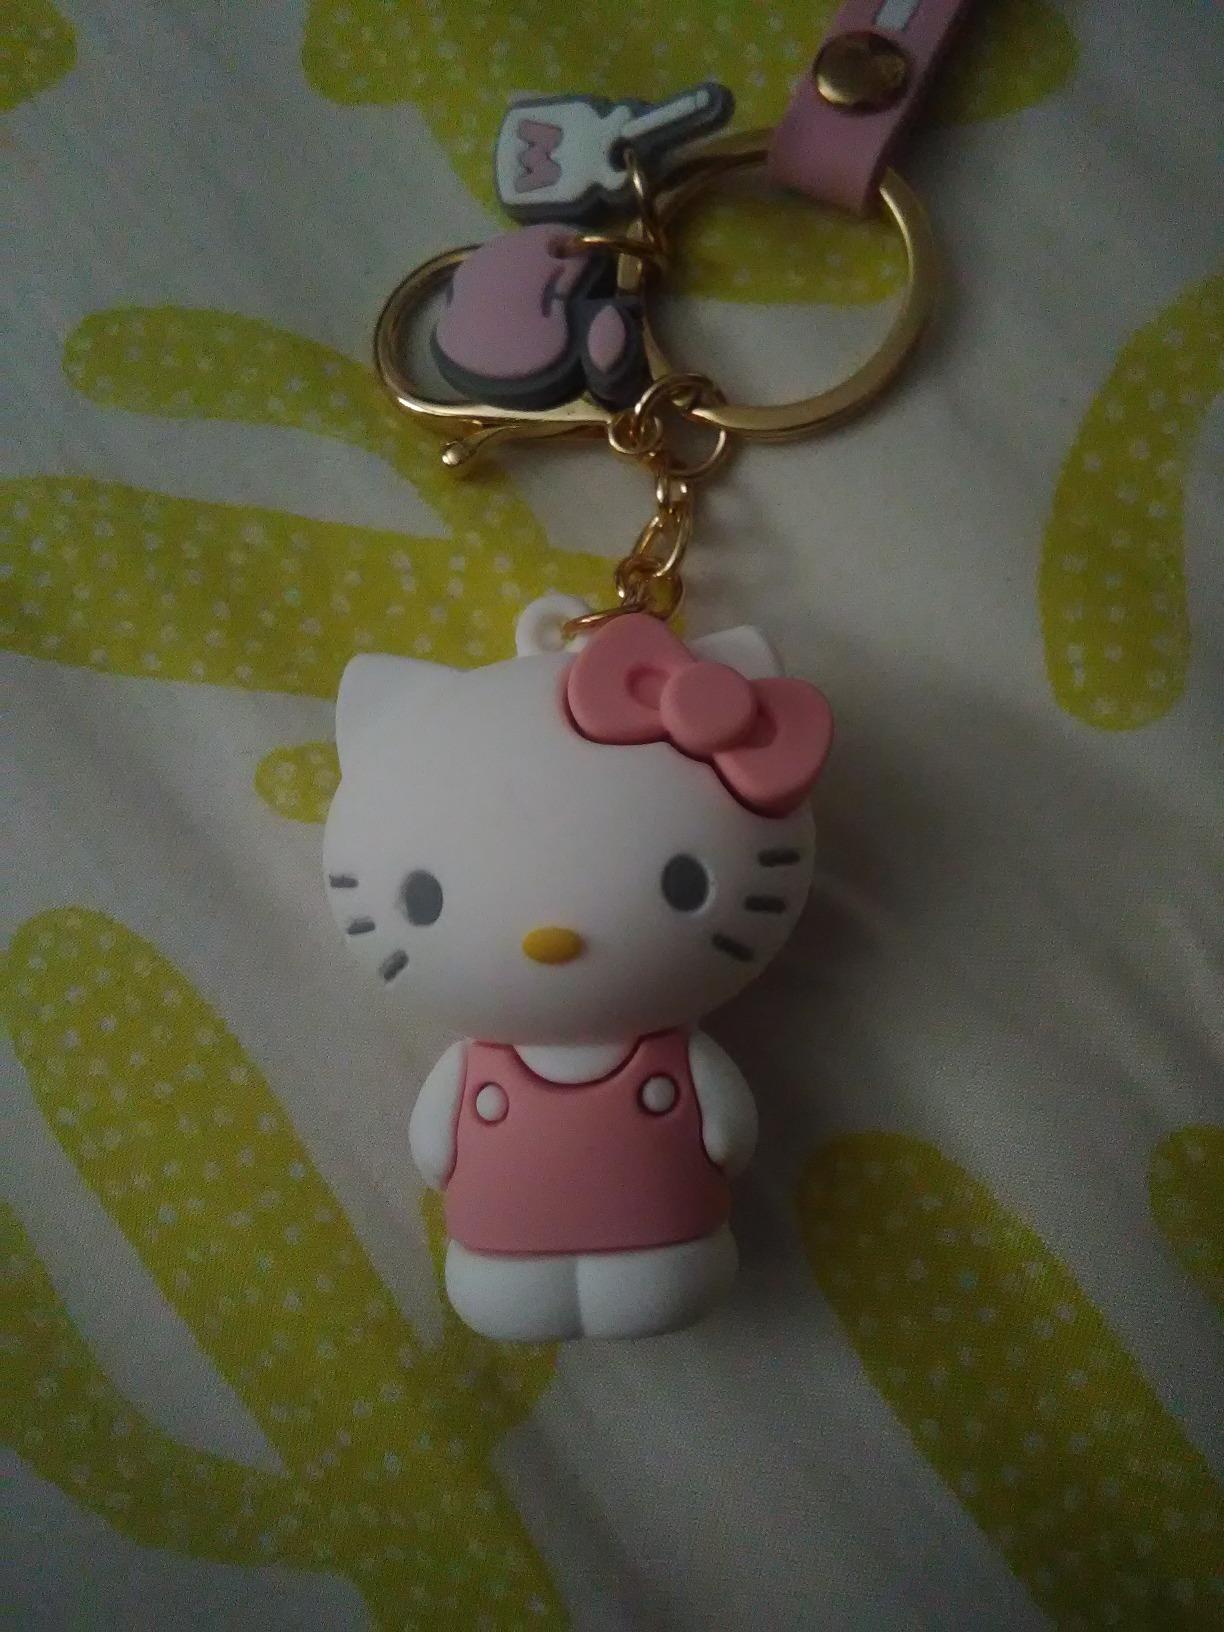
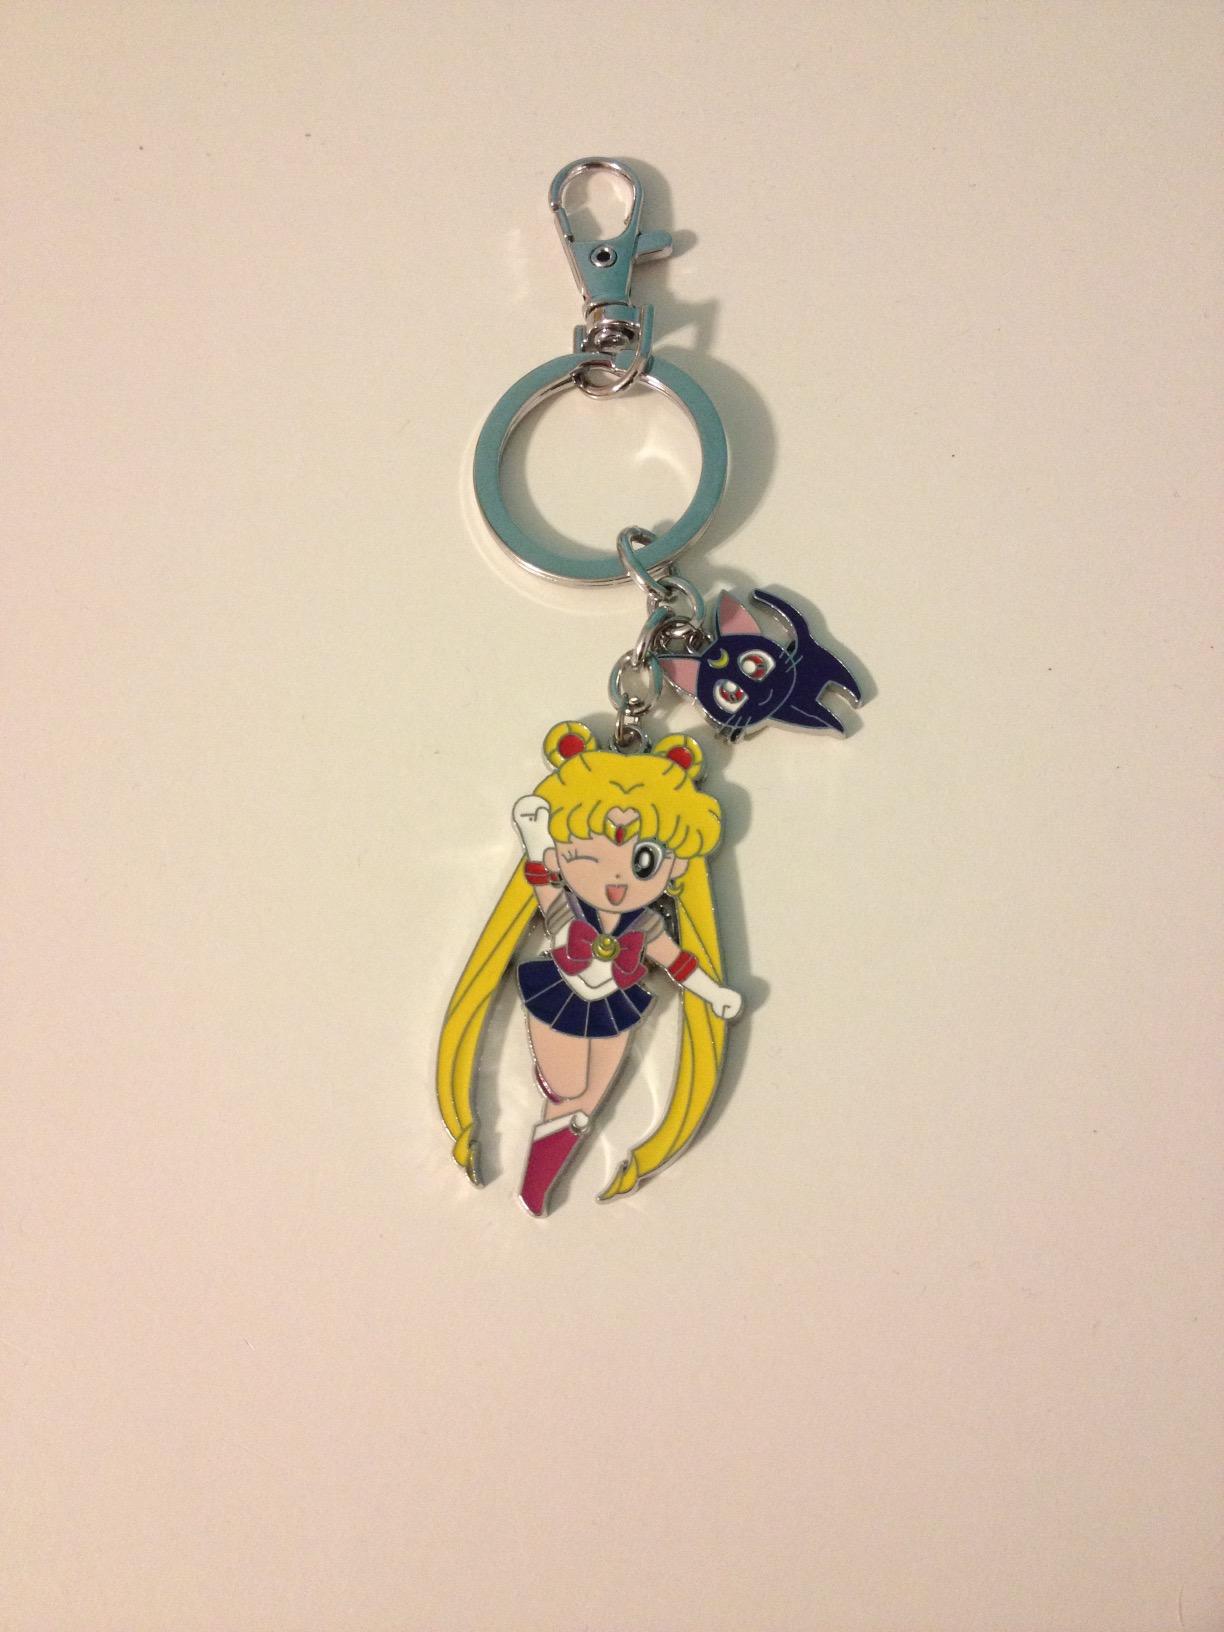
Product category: accessories_keychain
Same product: no